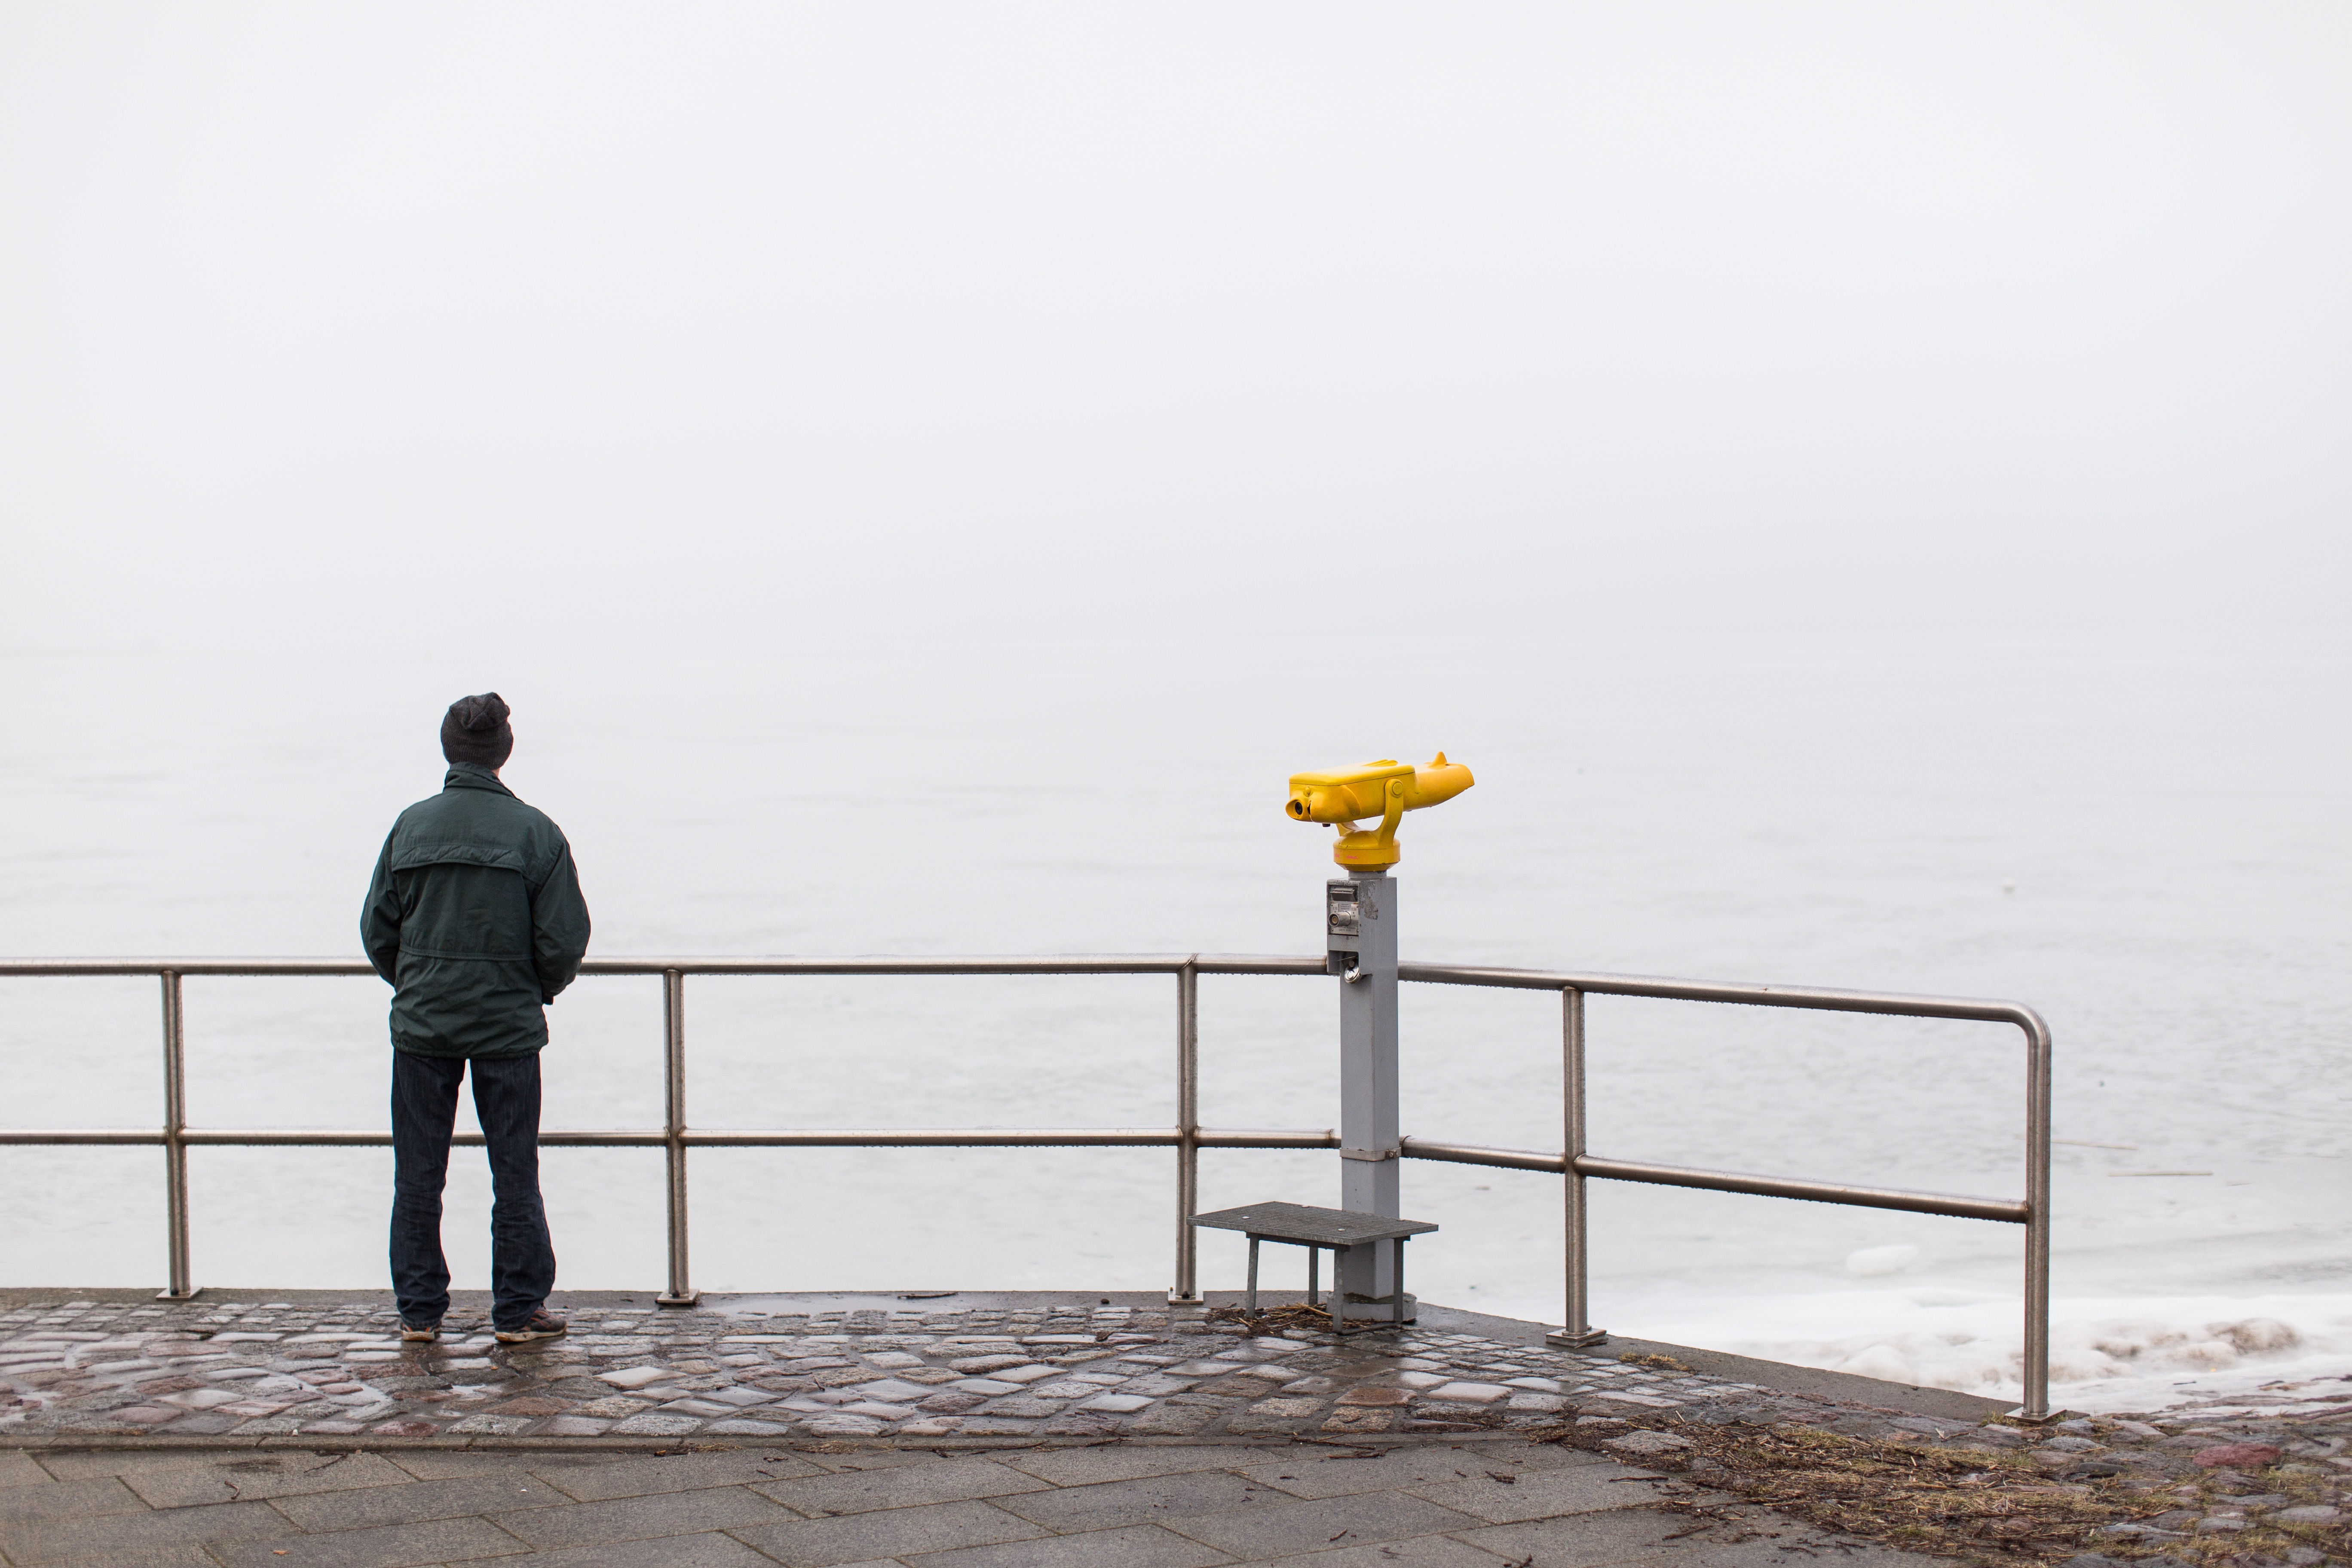
sea, morning, walkway, photograph